Hot Chicken Takeover

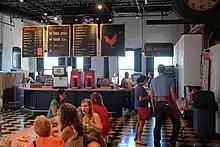
Hot Chicken Takeover's Downtown Columbus location in the historic North Market

, Hot Chicken Takeover has three locations in Columbus, Ohio. The first location is in the historic North Market building in downtown Columbus, the second is located in the Clintonville neighborhood and the newest location is at Easton Gateway in Easton Town Center. The company also continues to own a food truck, which has previously been voted "Best Food Truck in Columbus" by the readers of local news blog Columbus Underground in 2015 and 2016.